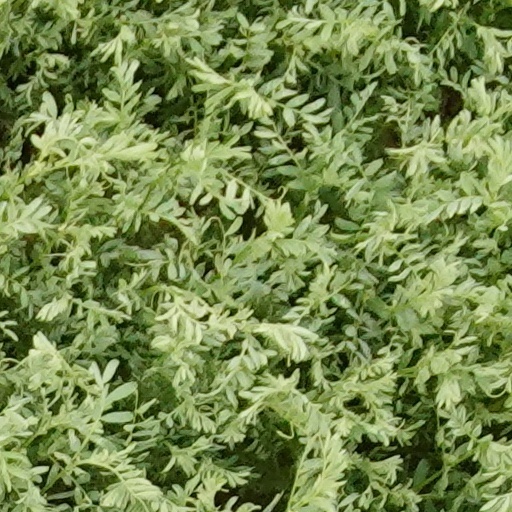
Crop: wheat